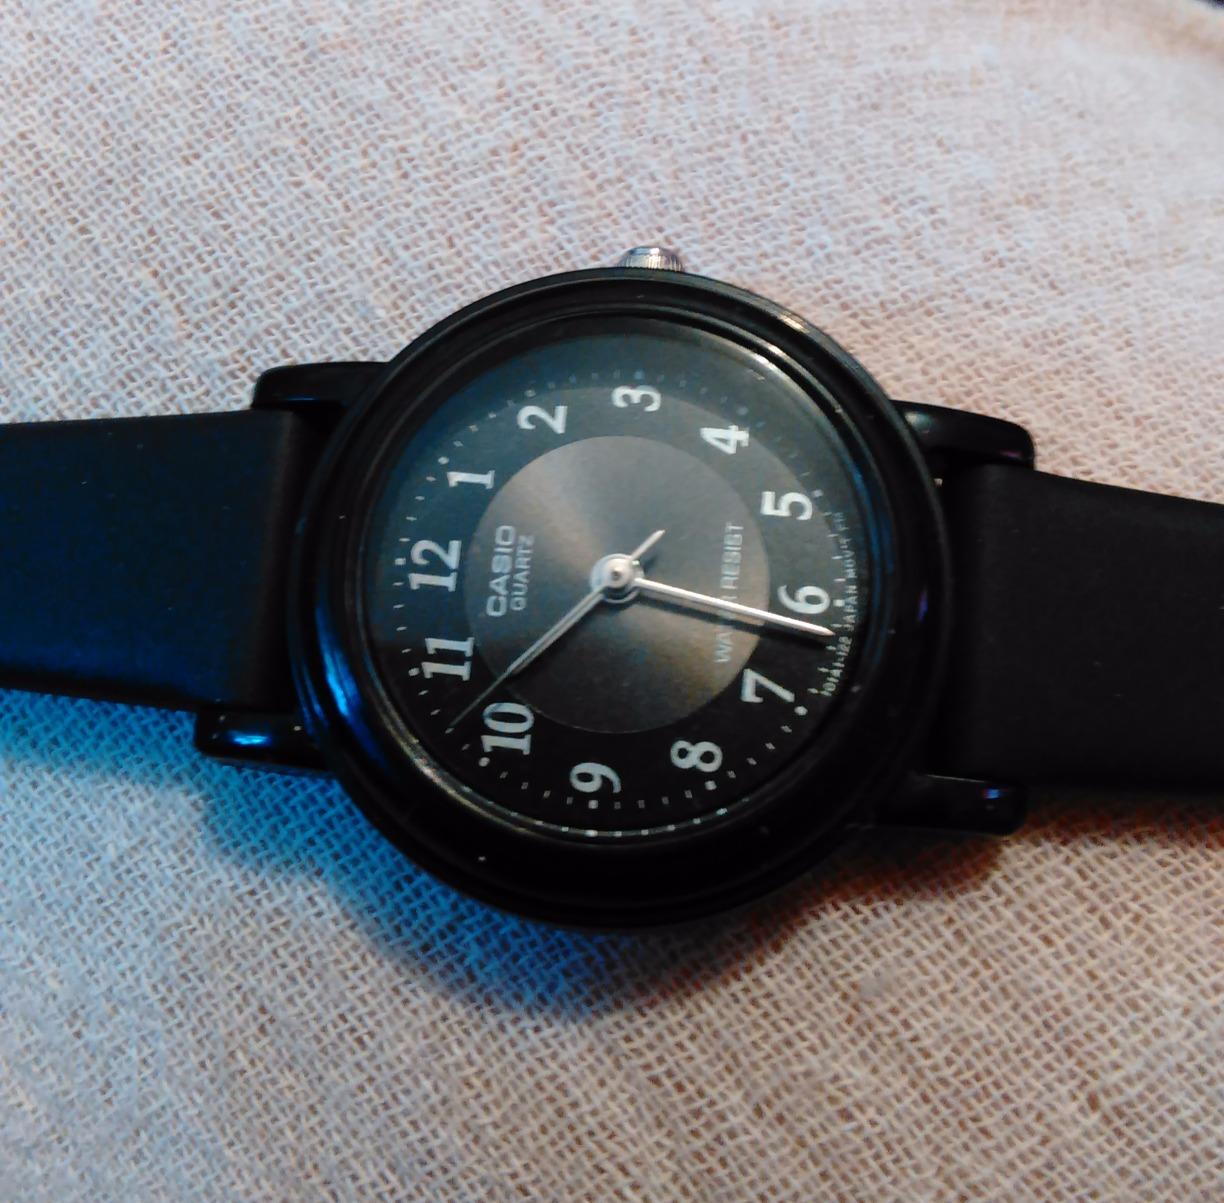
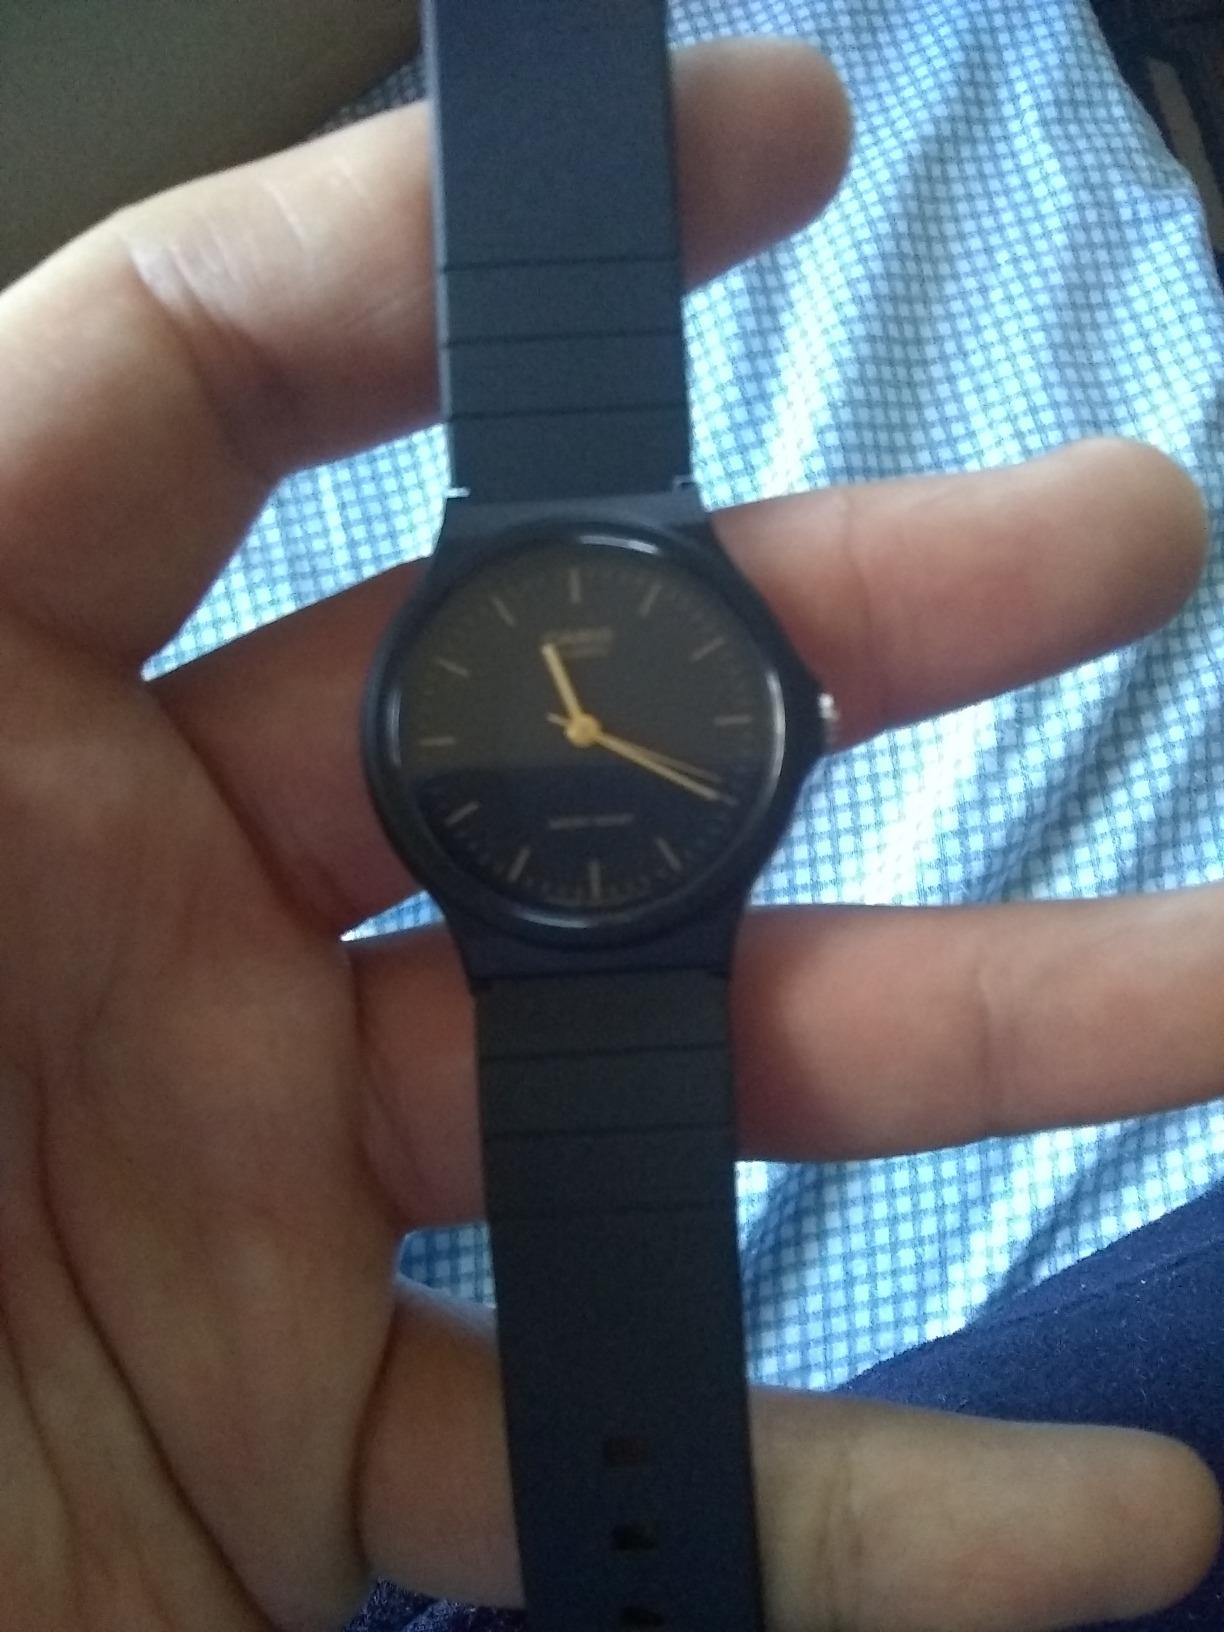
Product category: accessories_watch
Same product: no